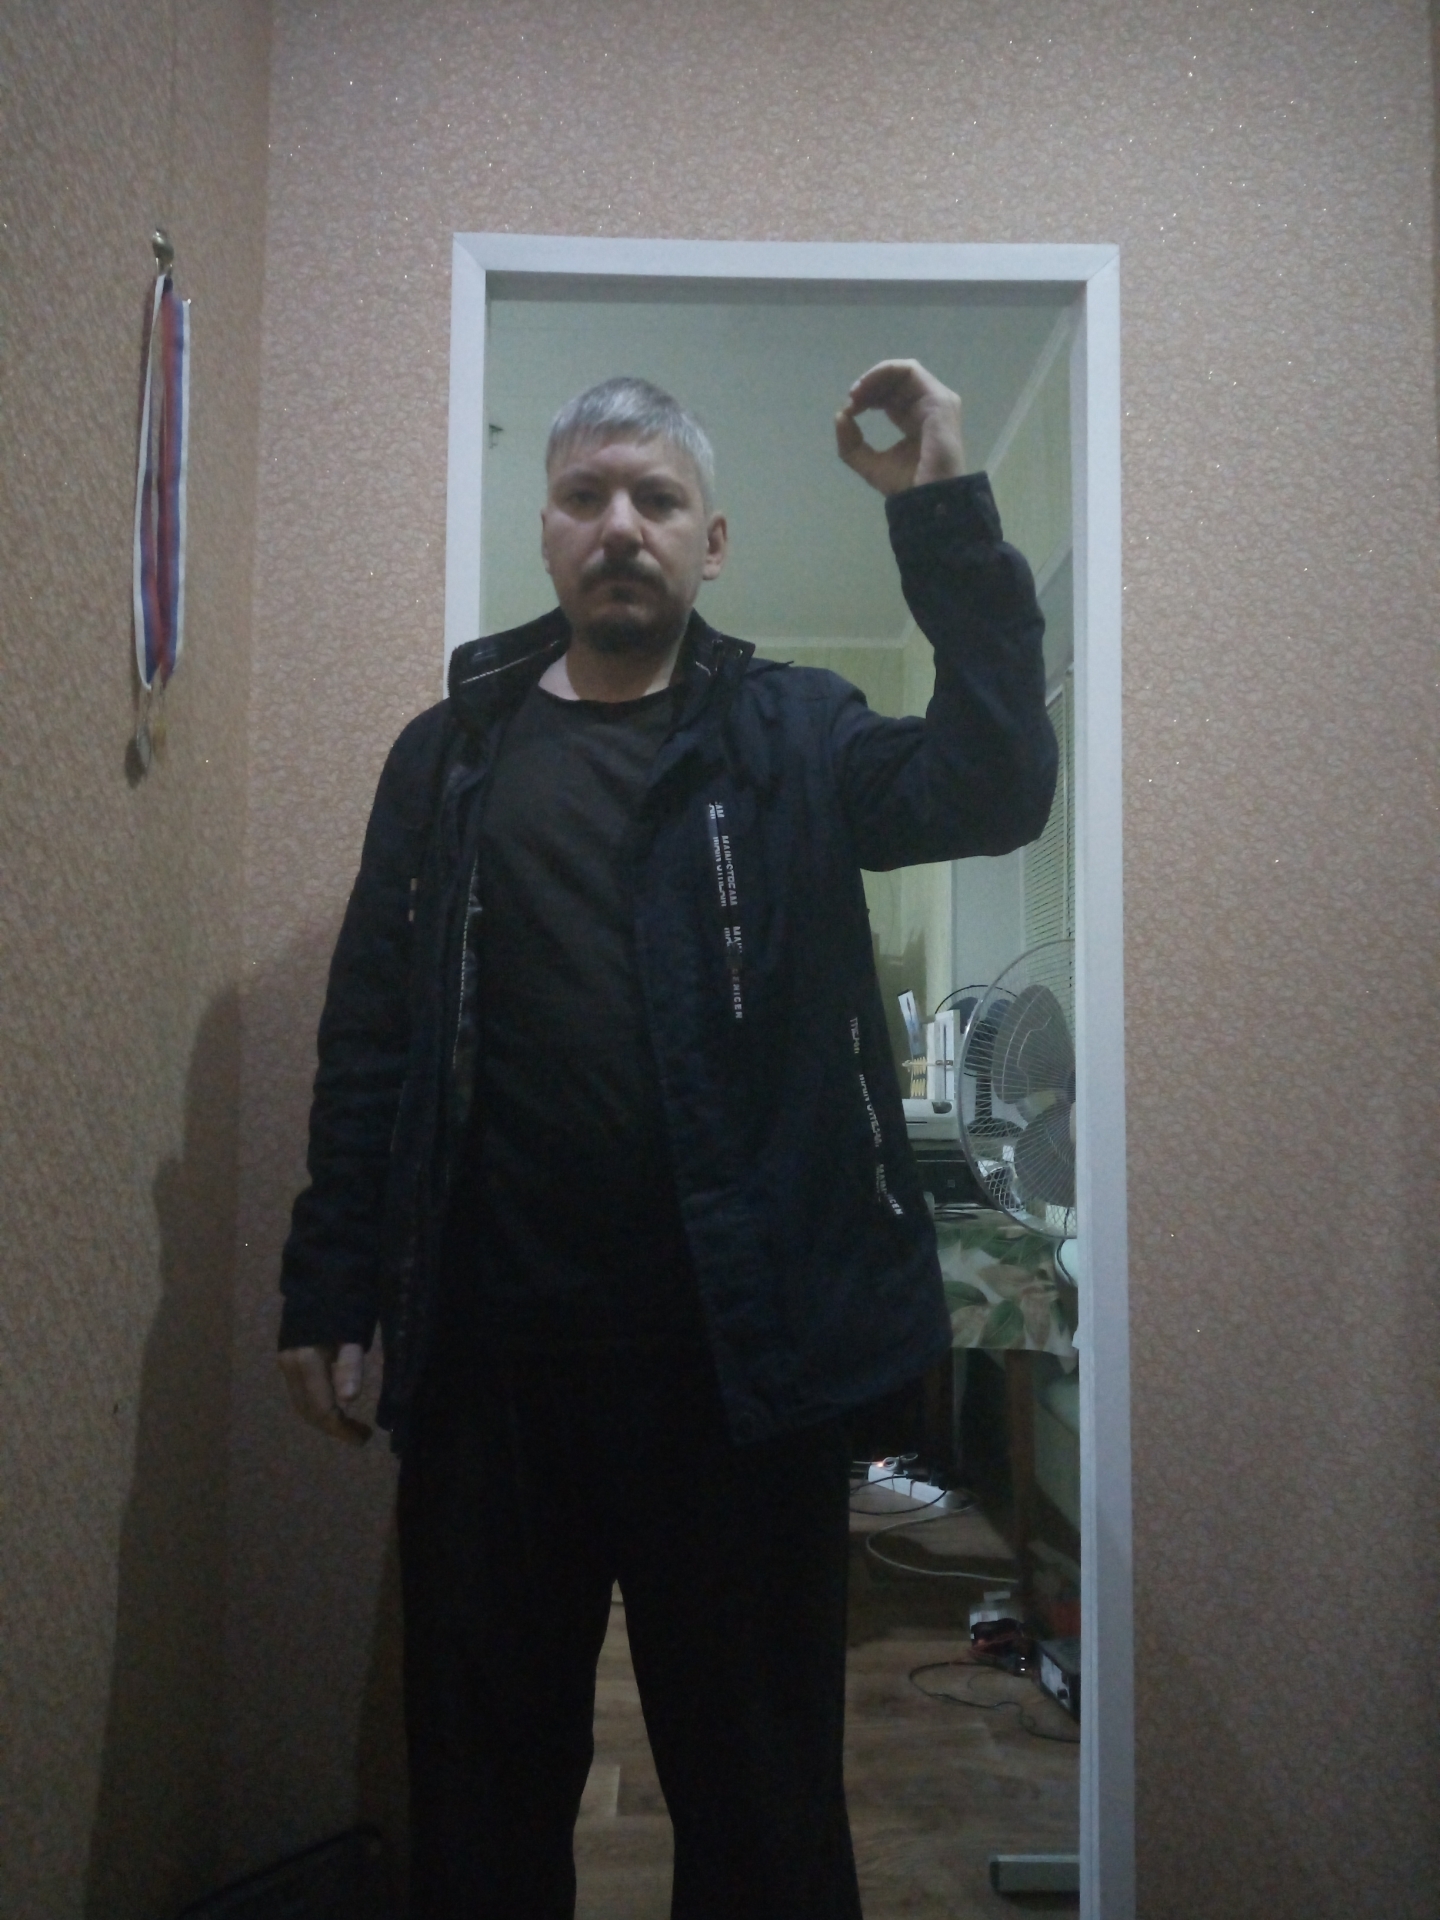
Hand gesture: grip